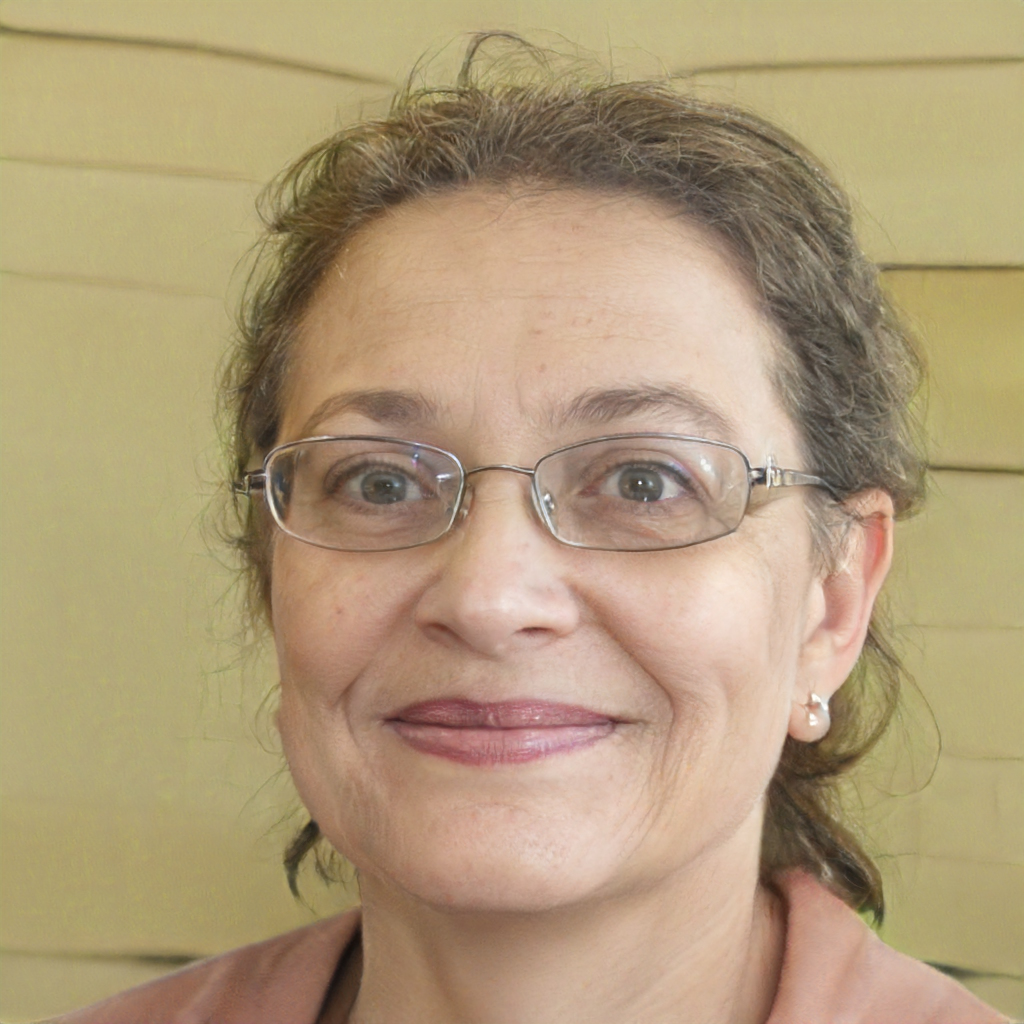
Portrait style: Real Portrait